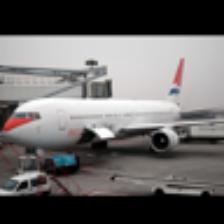
Label: NonHuman